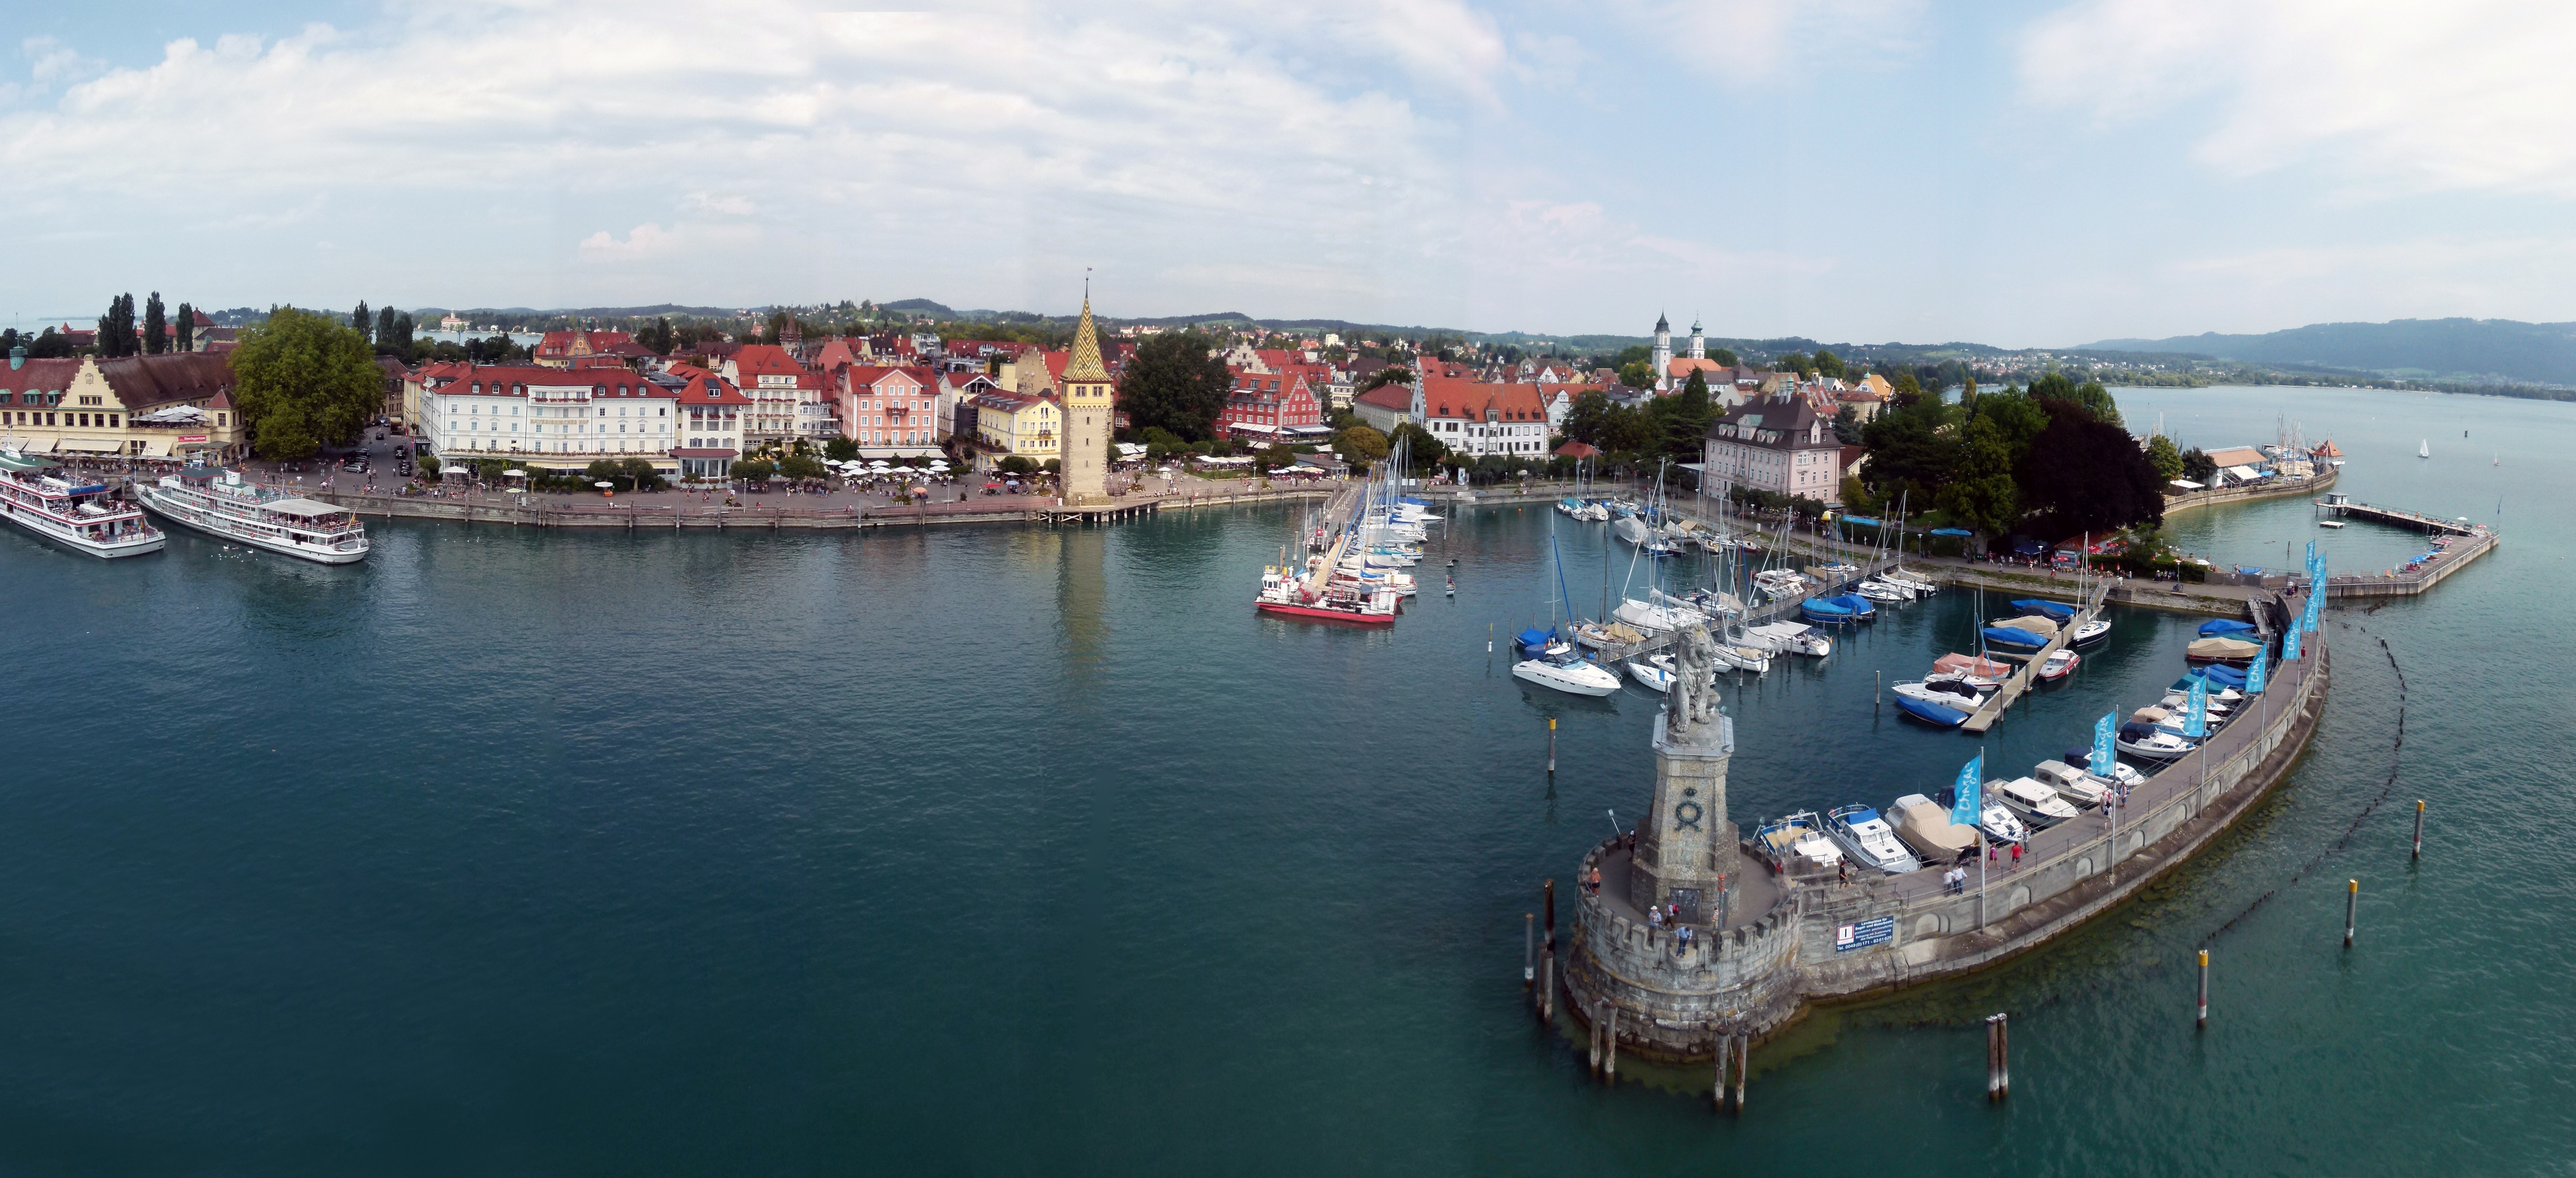
sea, coast, dock, lake, city, panorama, vehicle, holiday, bay, harbor, church, marina, port, tourism, waterway, place, spa, bavaria, promenade, recovery, lake constance, harbour entrance, lindau